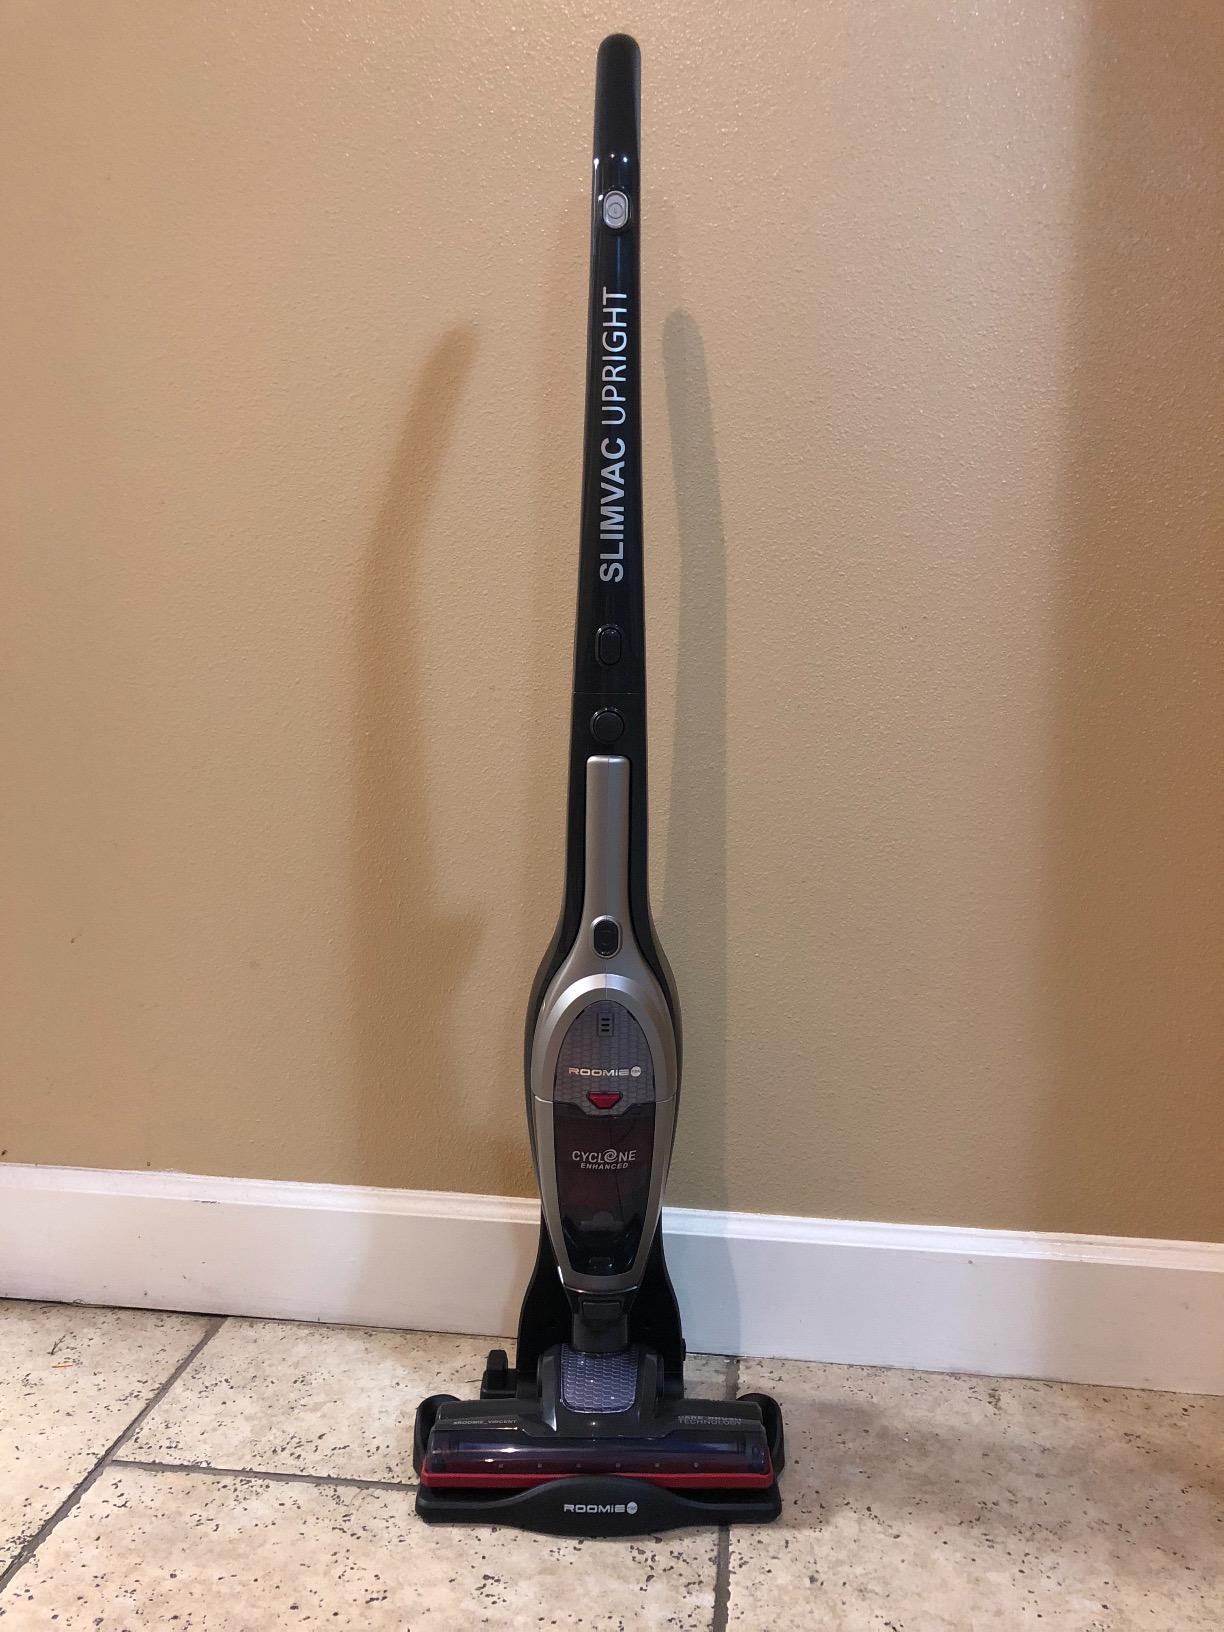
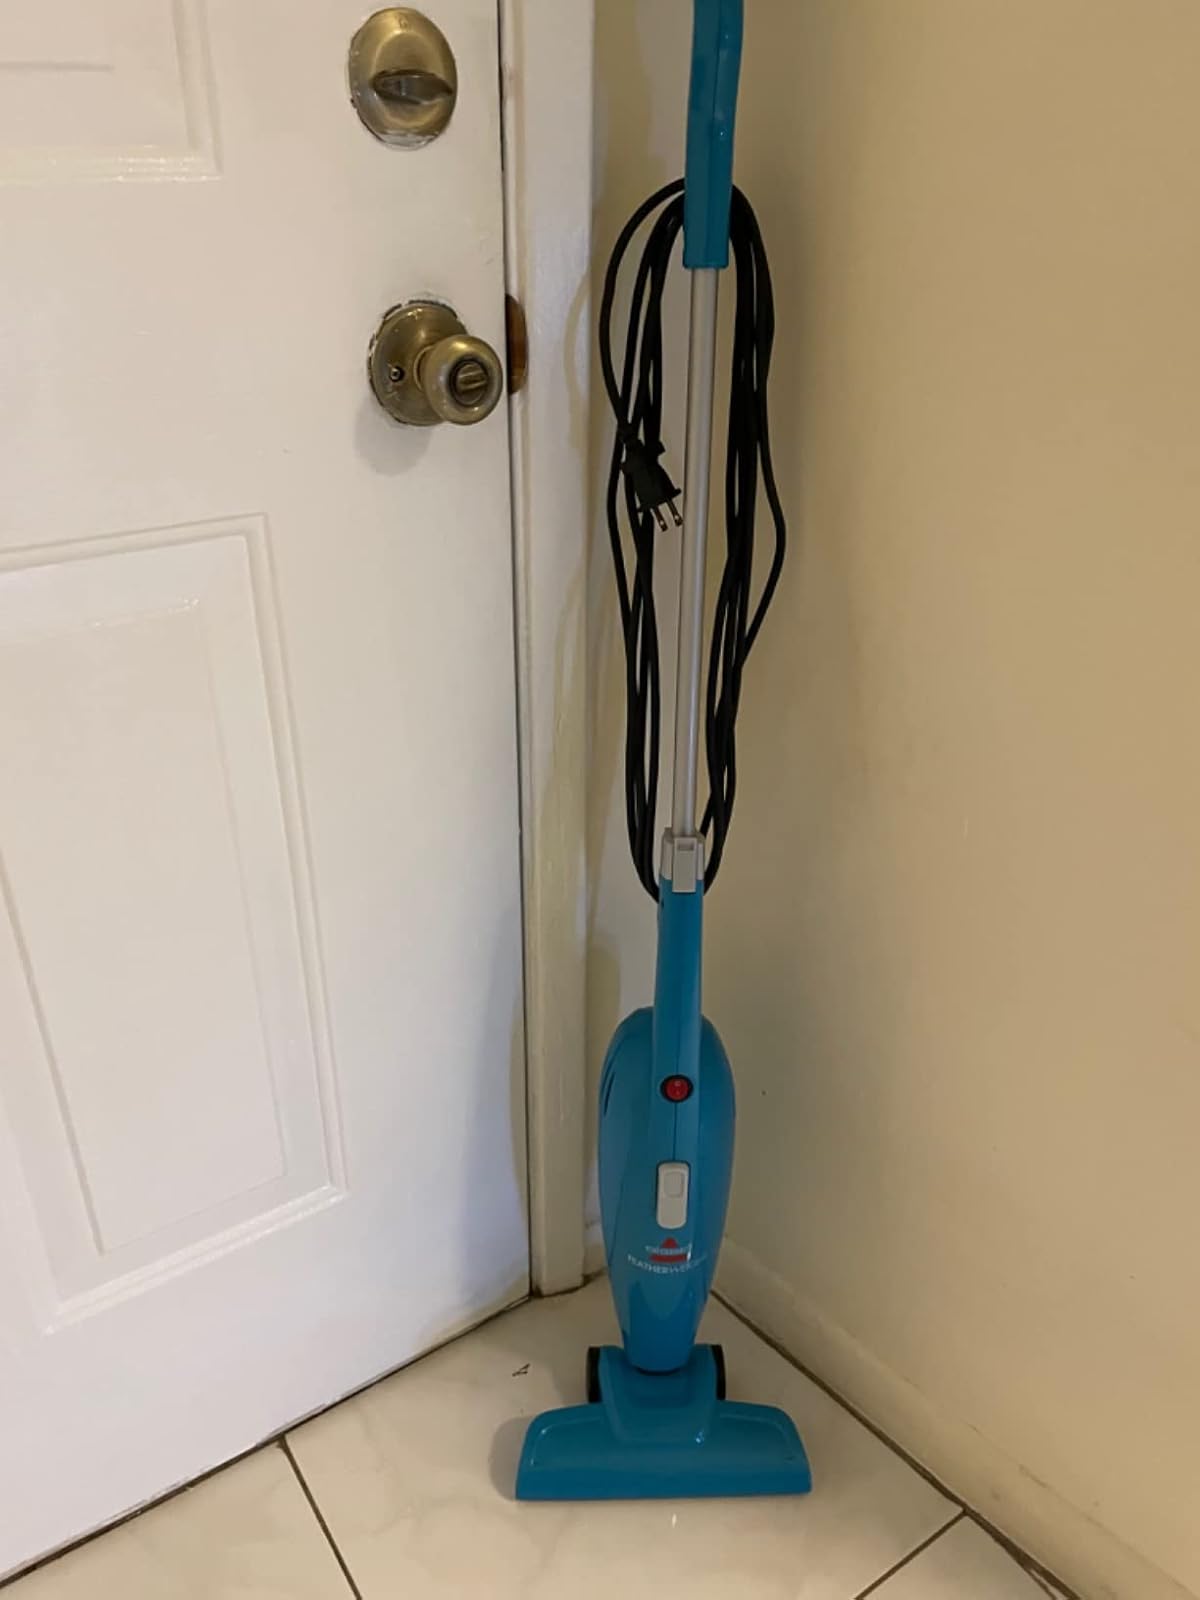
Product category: items_vacuum
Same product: no